Noel Dwyer

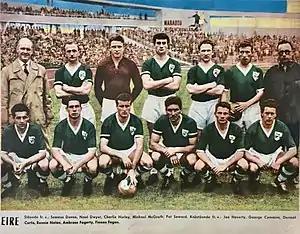
The Republic of Ireland national football team had a match in Sweden against the Sweden national team in May 1960 – players of the team from left to right, standing; Seamus Dunne, Noel Dwyer, Charlie Hurley. Michael McGrath, Pat Saward; crouched: Joe Haverty, George Cummins, Dermot Curtis, Ronnie Nolan, Ambrose "Amby" Fogarty and Fionan "Paddy" Fagan.

Noel Dwyer (30 October 1934 – 27 December 1992) was an Irish professional footballer who played as a goalkeeper.